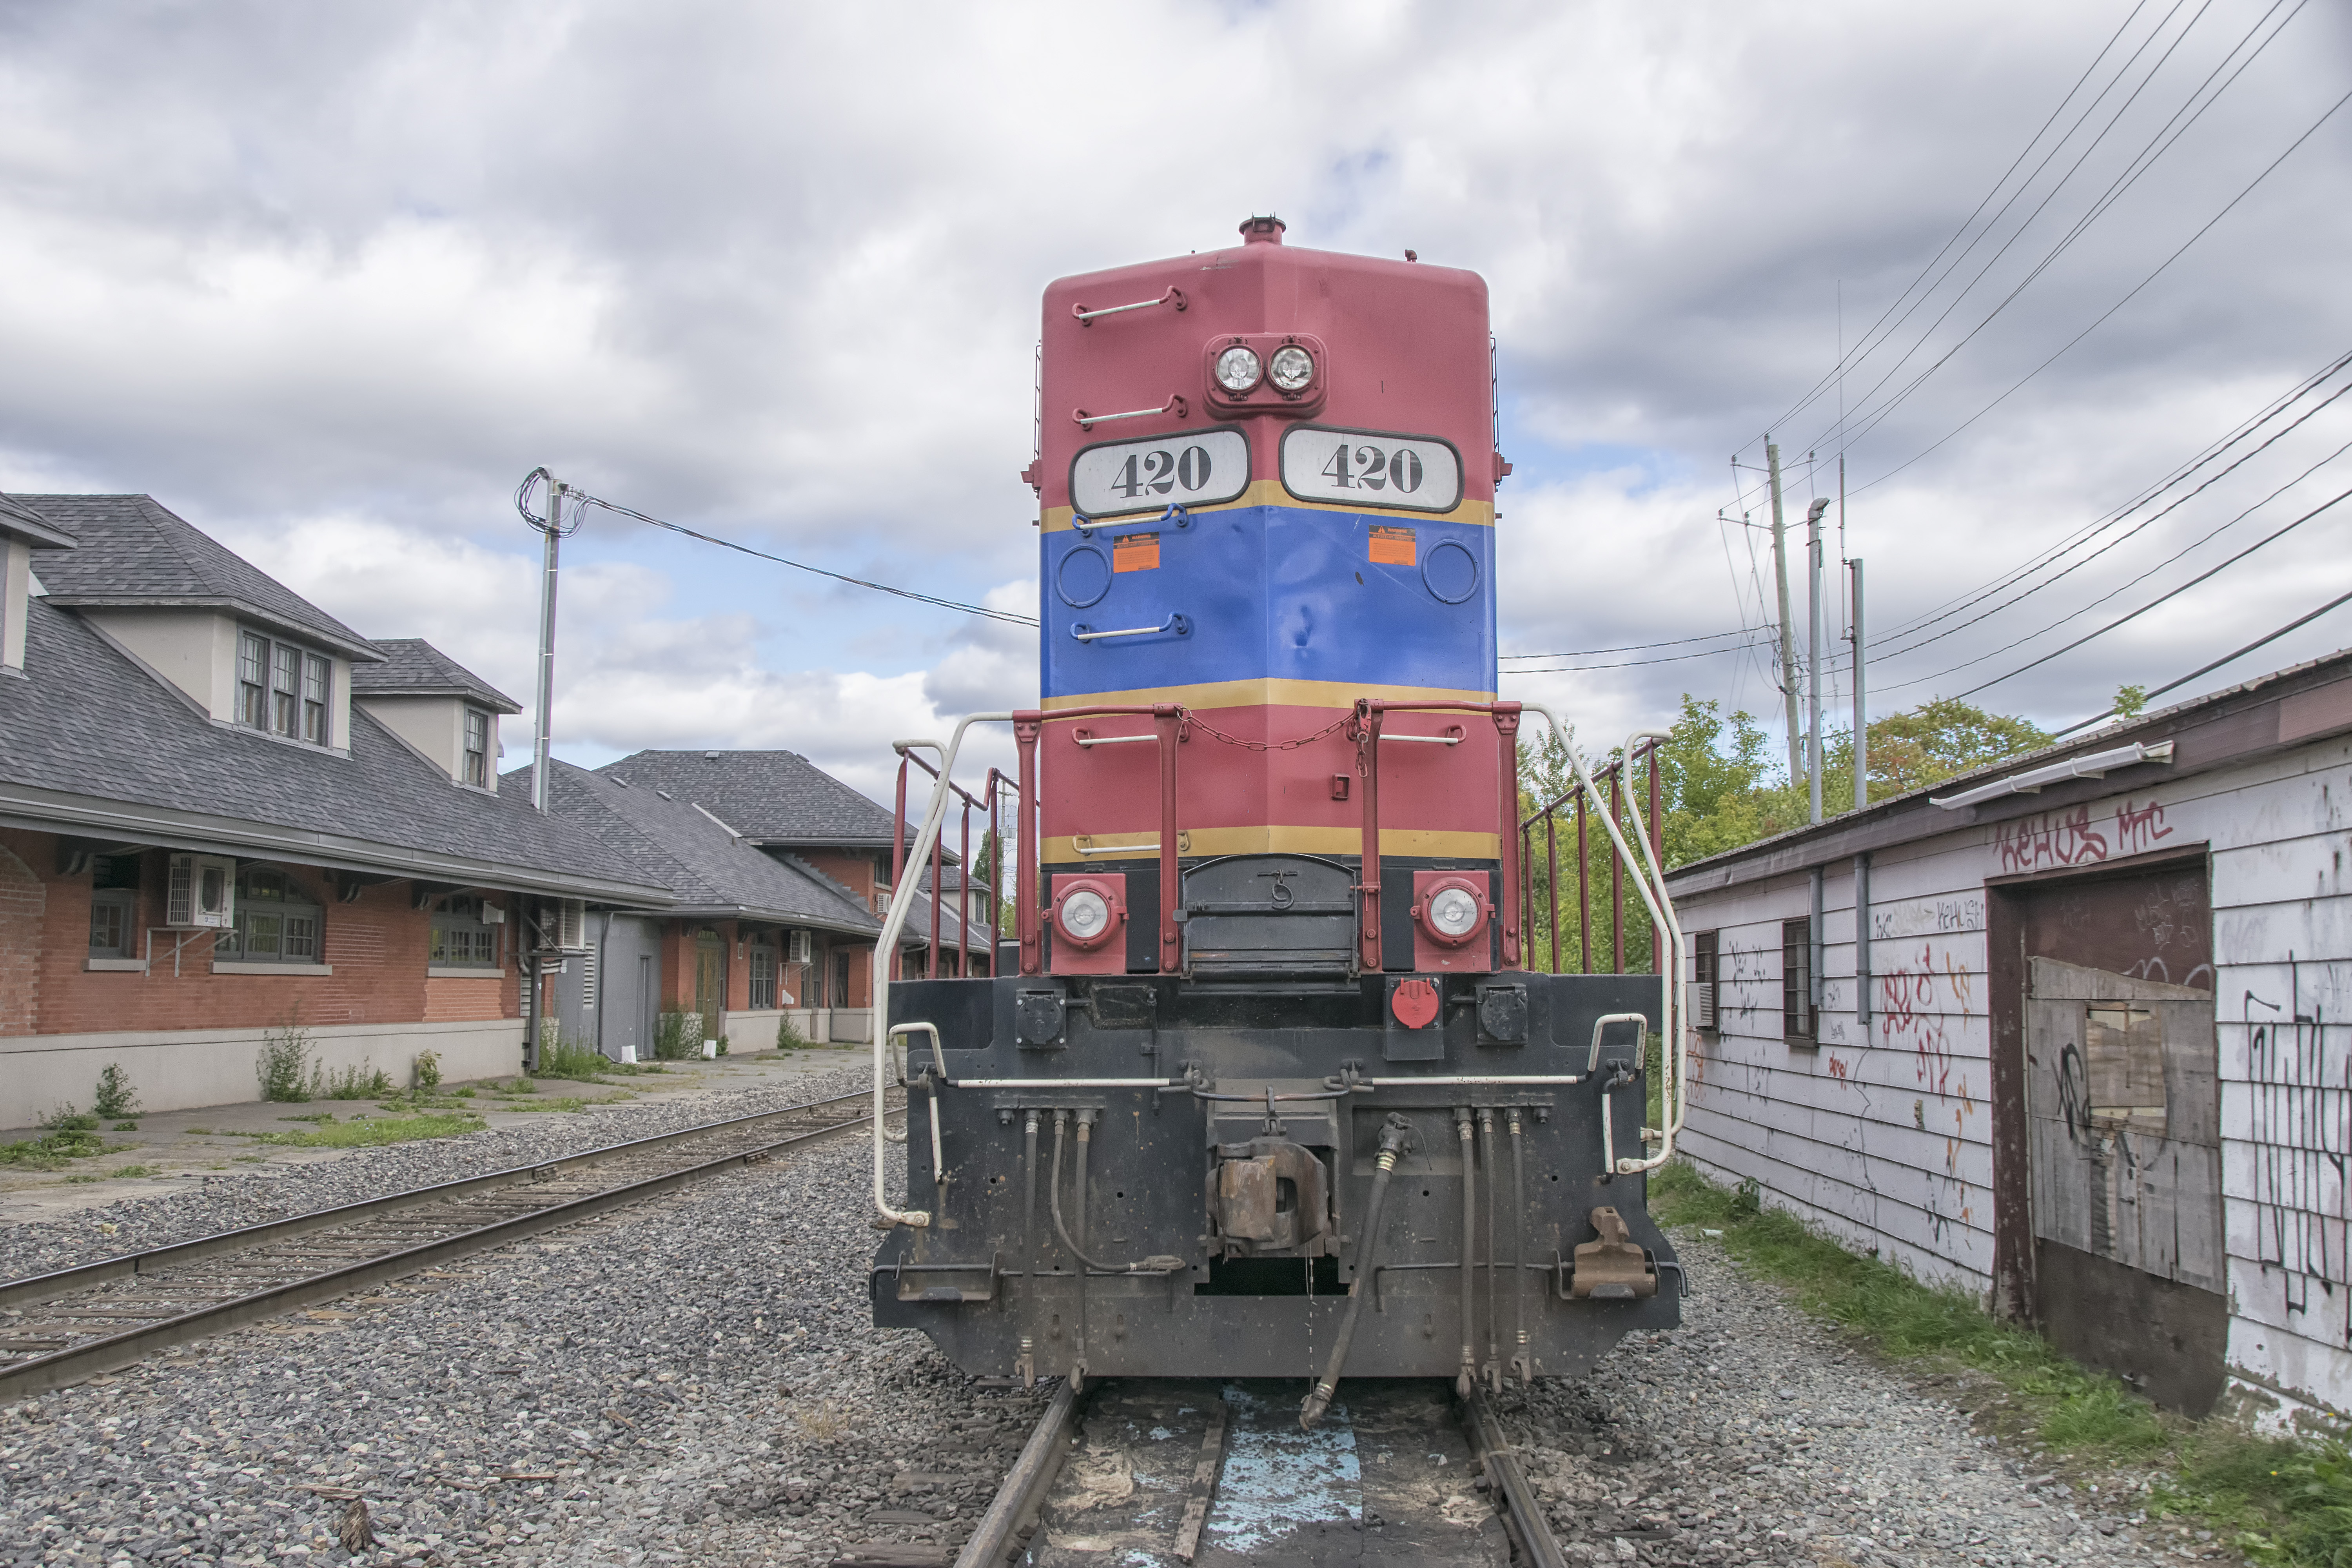
track, railway, train, transport, vehicle, de, chemin, fer, locomotive, canada, quebec, sherbrooke, rail transport, land vehicle, rolling stock, railroad car